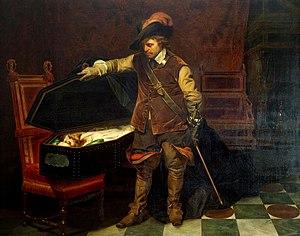
Cromwell et Charles Iᵉʳ ou Cromwell regardant le cadavre de Charles Iᵉʳ est un tableau peint par Paul Delaroche en 1831. Le tableau porte sur le thème de la Révolution anglaise et met en scène Oliver Cromwell et Charles Iᵉʳ, après le procès et l'exécution de ce dernier. Le tableau serait inspiré d'un texte de François-René de Chateaubriand.
L'Invention du passé. Histoires de cœur et d'épée en Europe, 1802-1850 est une exposition qui s'est déroulée du 19 avril 2014 au 21 juillet 2014 au musée des Beaux-Arts de Lyon. Elle est associée, dans sa conception, à l'exposition L'invention du passé. « Gothique, mon amour », 1802-1830 au monastère royal de Brou à Bourg-en-Bresse.
Paul Delaroche, pseudonyme d’Hippolyte de la Roche, né le 17 juillet 1797 à Paris où il est mort le 4 novembre 1856, est un peintre français.